Jorge Eliécer Gaitán

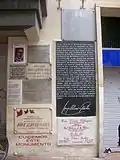
Memorial to Jorge Eliécer Gaitán in front of the place at which he was assassinated in Bogotá

It is widely speculated that Gaitán would likely have been elected President had he not been assassinated on 9 April 1948. That occurred immediately prior to the armed insurrection or Bogotazo. Gaitán was then the leading opponent of the use of violence and had determined to pursue the strategy of electing a left-wing government, and he had repudiated the violent communist revolutionary approach that was typical of the Cold War era. His assassination directly led to a period of great violence between conservatives and liberals and also facilitated the rise of the existing communist guerrillas. Over the next fifteen years as many as 200,000 people died from the disorder that followed his assassination.